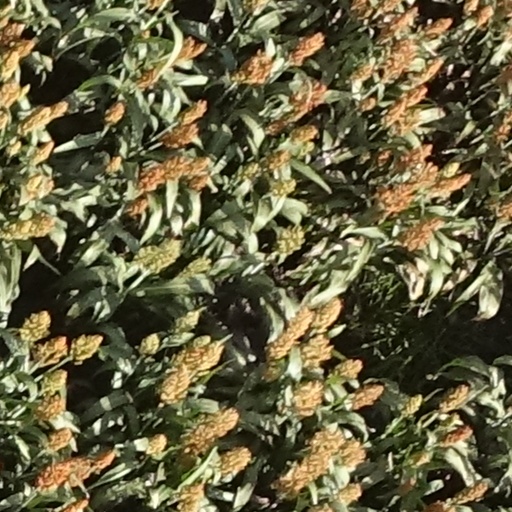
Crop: sorghum